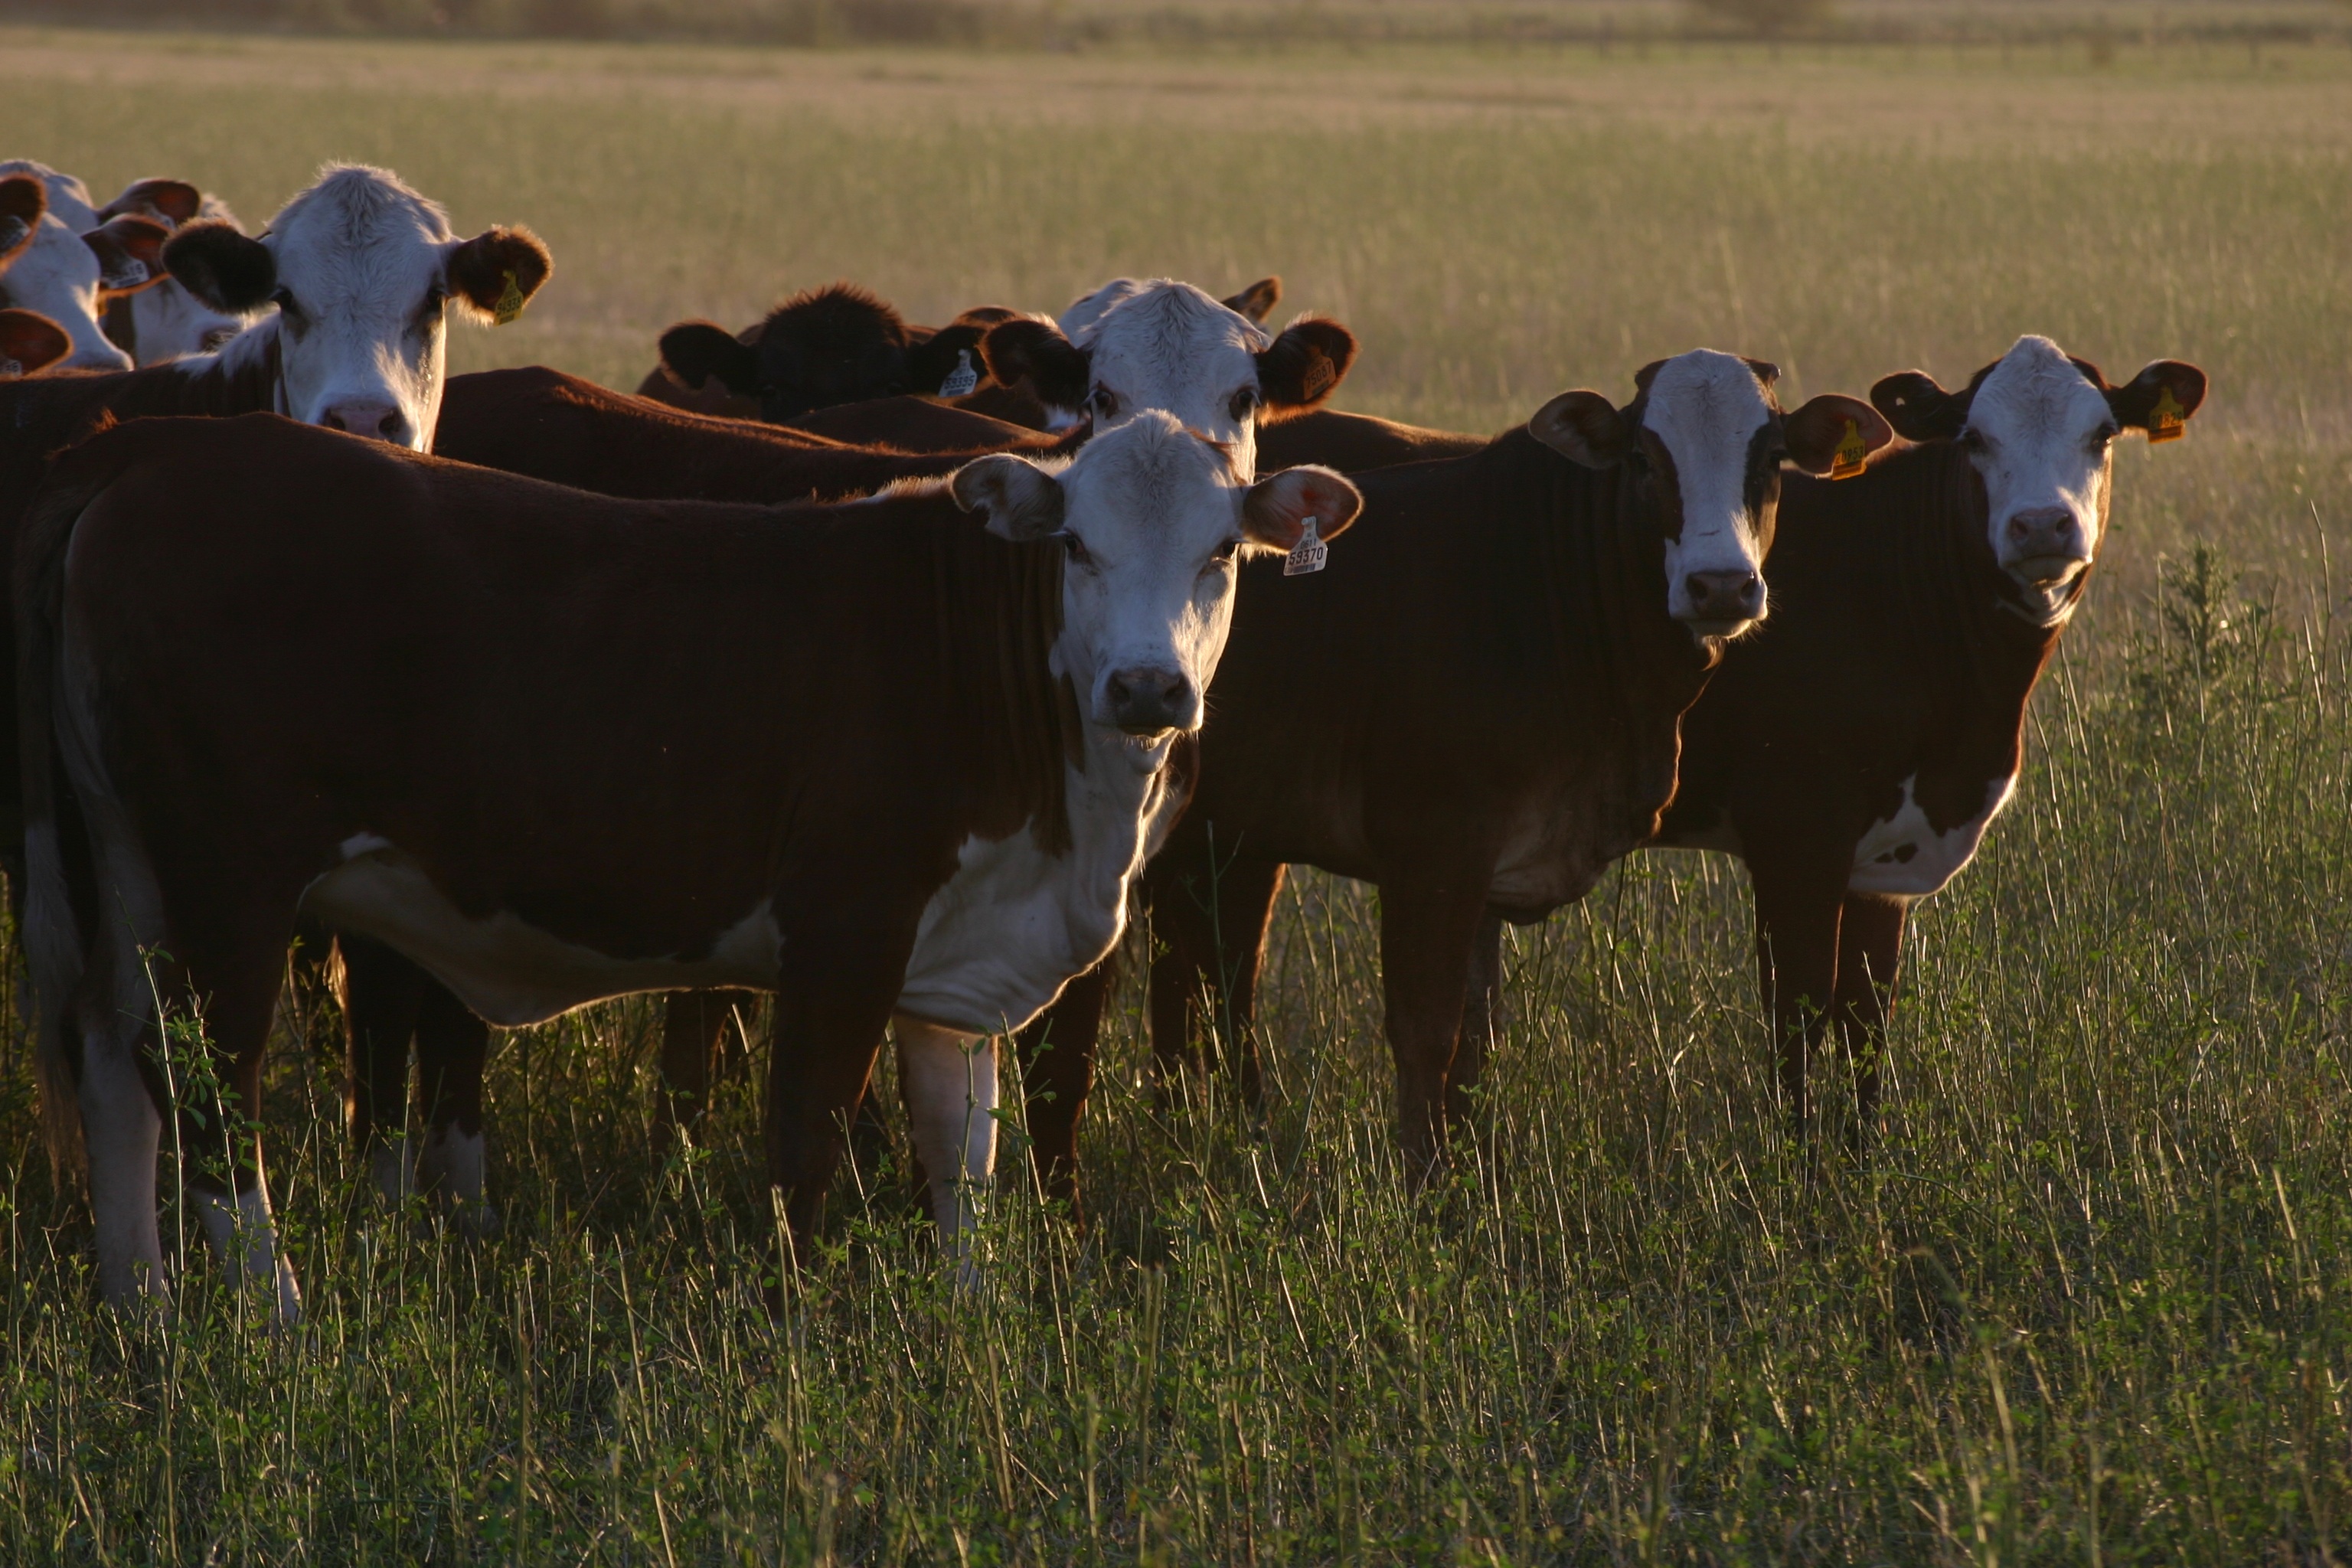
grass, field, farm, meadow, countryside, animal, rural, herd, pasture, grazing, livestock, ranch, mammal, agriculture, cows, bull, grassland, habitat, rural area, farm animals, dairy cow, natural environment, cattle like mammal